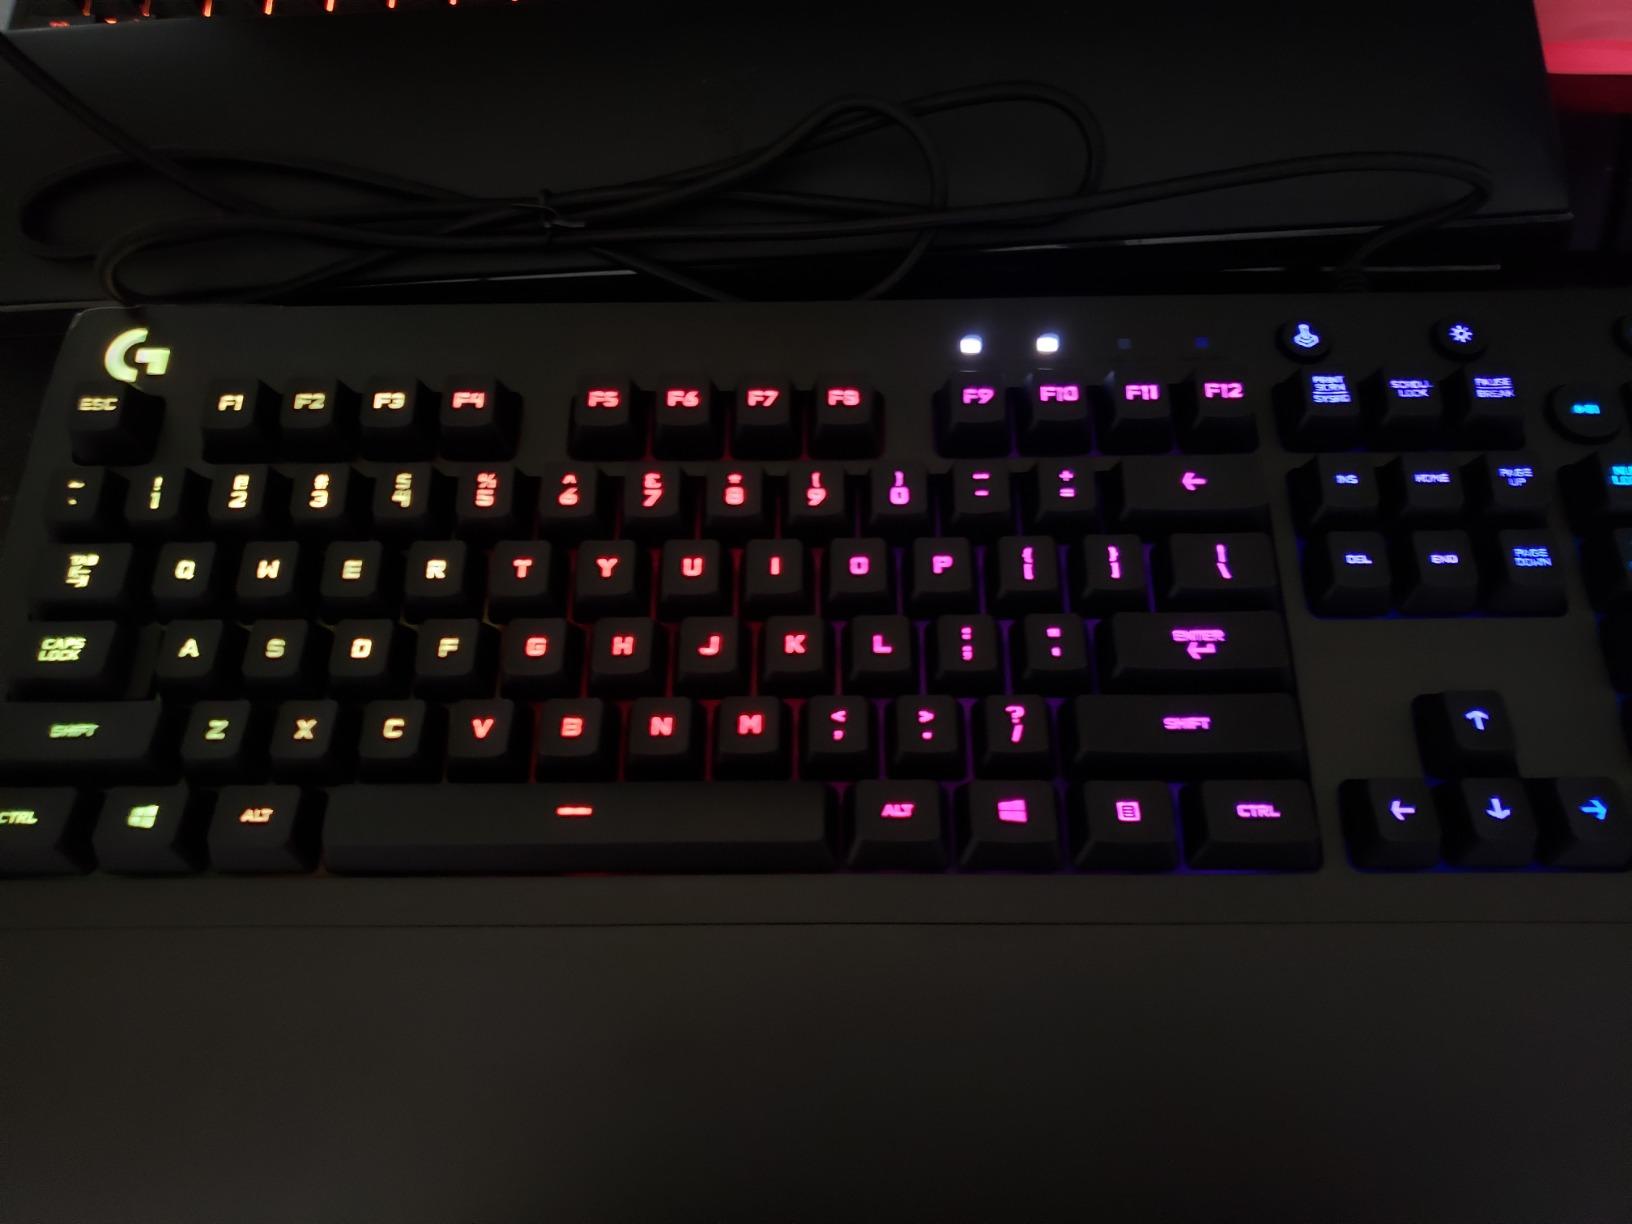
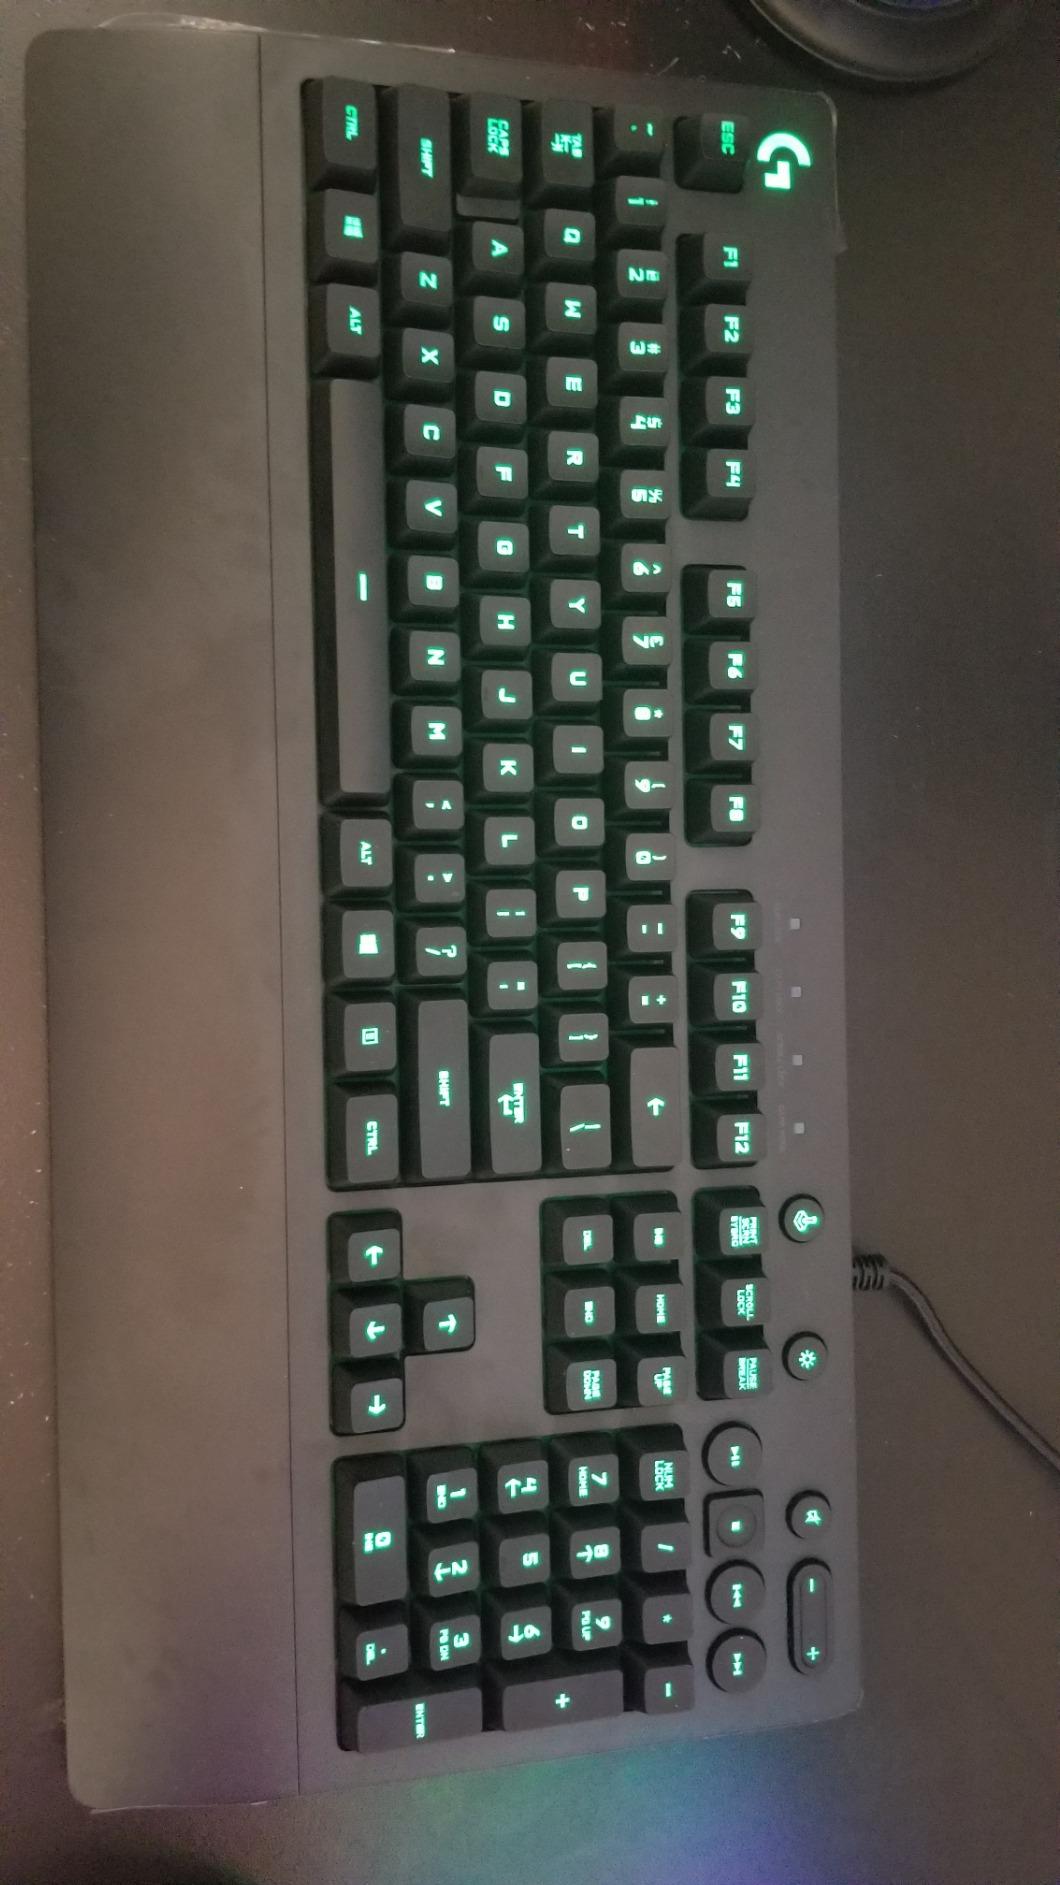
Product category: keyboard
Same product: yes